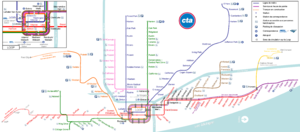
Le métro de Chicago est un réseau de transport en commun ferré qui dessert une grande partie de la ville de Chicago et de sa proche agglomération, il est principalement connu pour une de ses particularités : il est en grande partie aérien.